Sky position (RA, Dec in degrees): 227.526, -0.1004
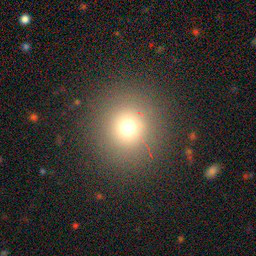
Galaxy morphology: Round Smooth Galaxies